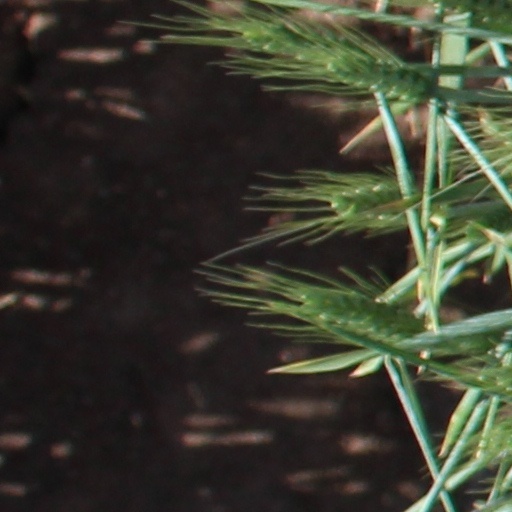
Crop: wheat